Jeremy Moore (baseball)

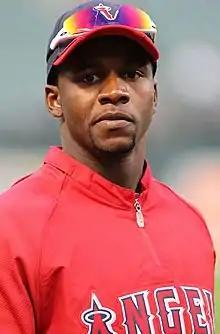
Moore with the Los Angeles Angels of Anaheim

Jeremy Jerome Moore (born June 29, 1987) is an American former professional baseball outfielder and current professional baseball coach in the Texas Rangers organization. He played in Major League Baseball (MLB) for the Los Angeles Angels of Anaheim.